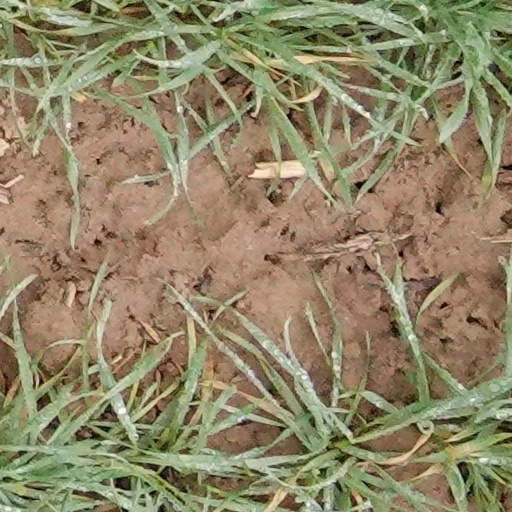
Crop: wheat